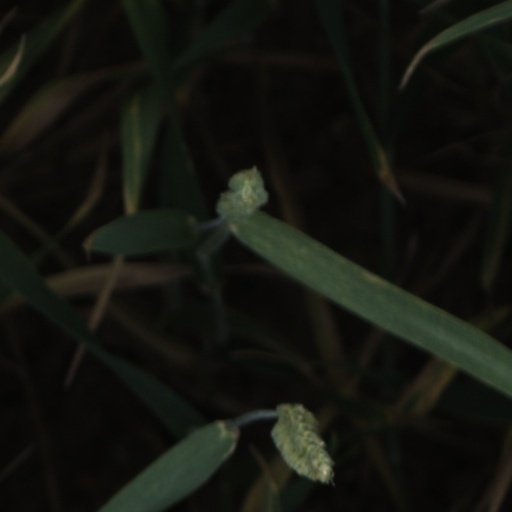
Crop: wheat